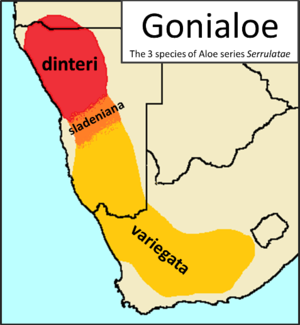
L'Aloe variegata est une espèce du genre Aloe originaire d'Afrique du Sud et de Namibie.